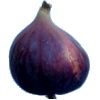
Label: Fig 1